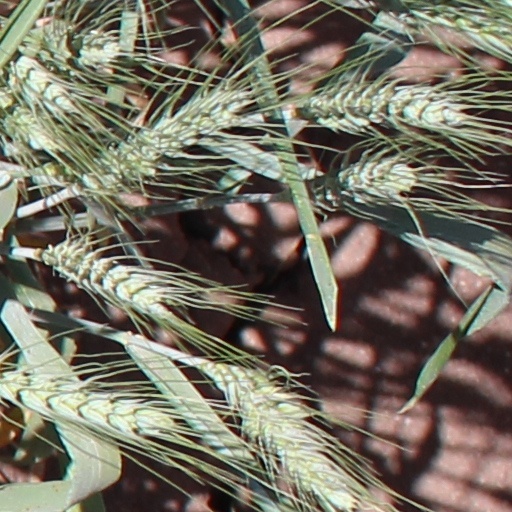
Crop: wheat